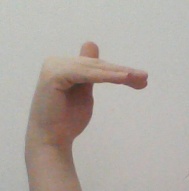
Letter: khaa